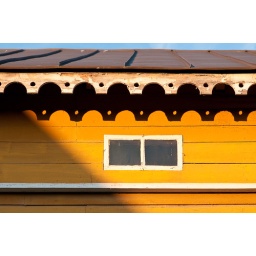
Roof and window of an old building in Kristiinankaupunki, Finland